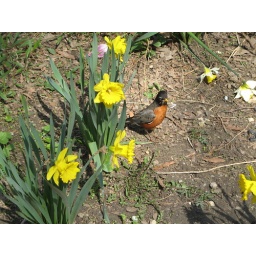
A bird often spotted in Central Park, New York. IMG_10739